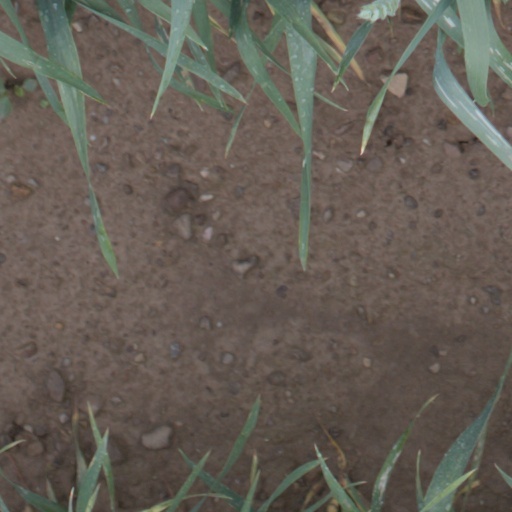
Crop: wheat